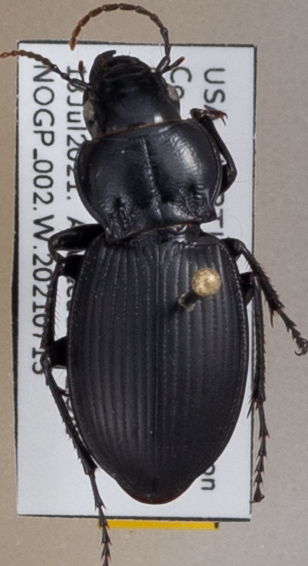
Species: Cyclotrachelus torvus
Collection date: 2021-07-13
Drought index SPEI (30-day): -0.54
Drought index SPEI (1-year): -2.09
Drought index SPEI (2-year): -1.106